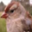
Label: bird